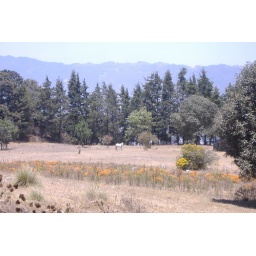
A horse in a field surrounded by flowers